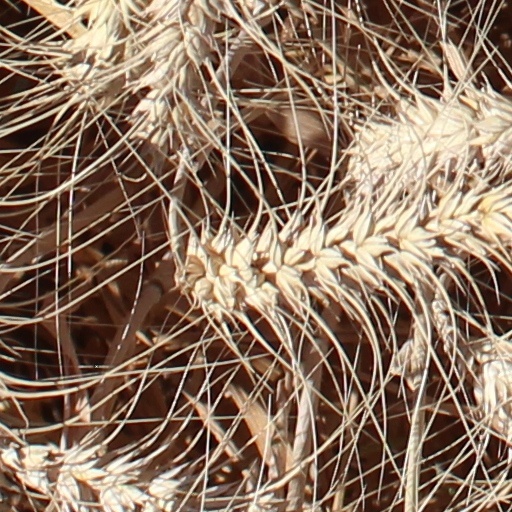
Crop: wheat